Gauleiter

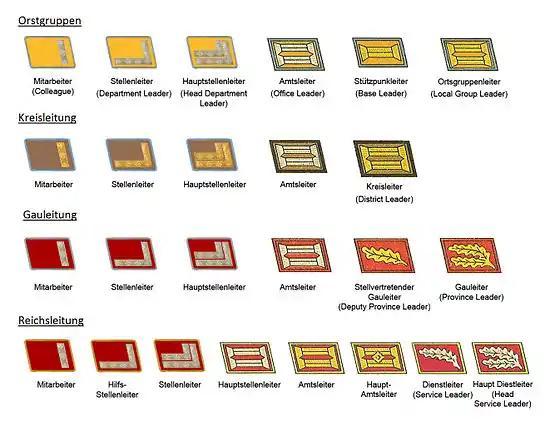
The rank insignia of the Nazi party in the 1930s; the Deputy Gauleiter insignia is displayed as a single oak leaf.

In addition, many former "Gauleiters" who had been either removed from office or promoted to other positions also committed suicide (four), died in captivity (four), were imprisoned and released (four), or were executed (one).